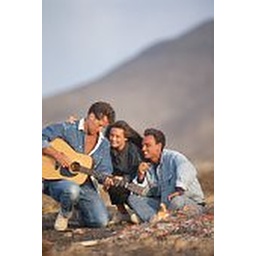
Group of friends sitting by campfire, man playing guitar